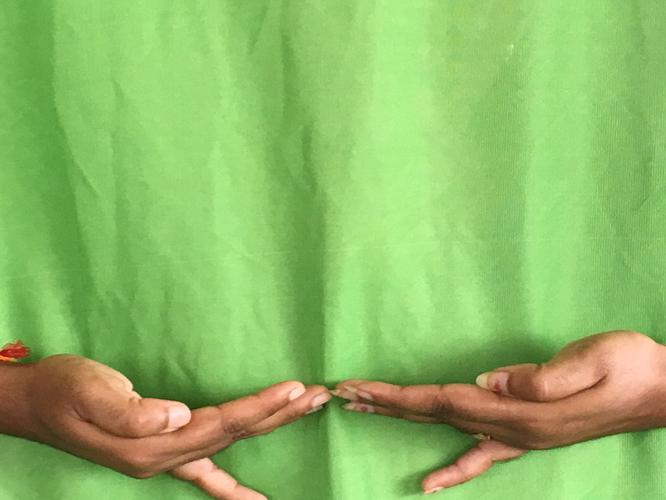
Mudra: Khatva
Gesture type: double_hand